Hayato Gokudera

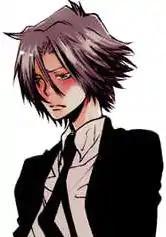
Hayato Gokudera by Akira Amano

is a fictional character in the anime and manga series "Reborn!" created by Akira Amano. Portrayed as one of the protagonist's first friends, Hayato Gokudera is introduced as a 14-year-old bad boy born in Italy. He inherits many traits from his mother and is half-Italian and half-Japanese. After the protagonist Tsuna Sawada prevents him from dying due to his own explosives, he joins Tsuna's Vongola Mafia family. He later becomes the Vongola Storm Guardian.